Rochester Hotel

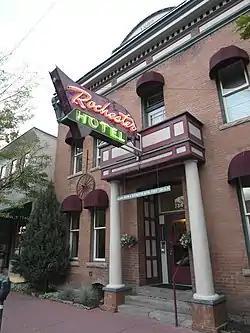

The Rochester Hotel, at 726 E. Second Ave. in Durango, Colorado, was built in 1892. It was listed on the National Register of Historic Places in 1996.